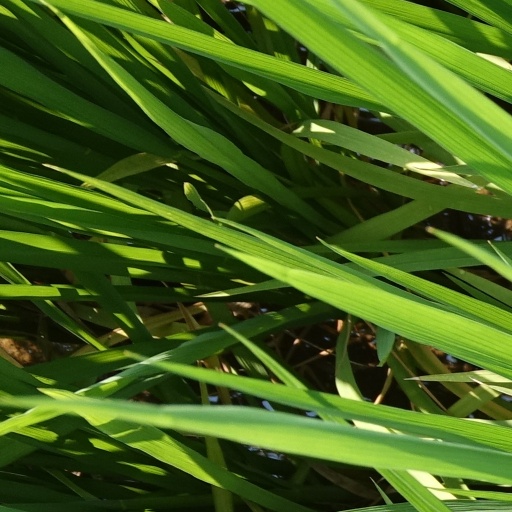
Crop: rice